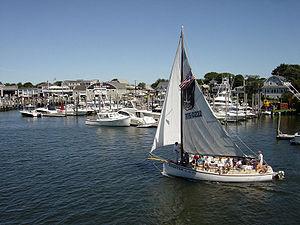
Hyannis est le plus grand des sept villages de la ville de Barnstable dans le Massachusetts au Cap Cod. C'est le point de passage obligé de la zone et Hyannis fut désignée Région urbaine après le recensement de 1990. Ceci a fait que Hyannis fut dénommée la « Capitale du Cap ».